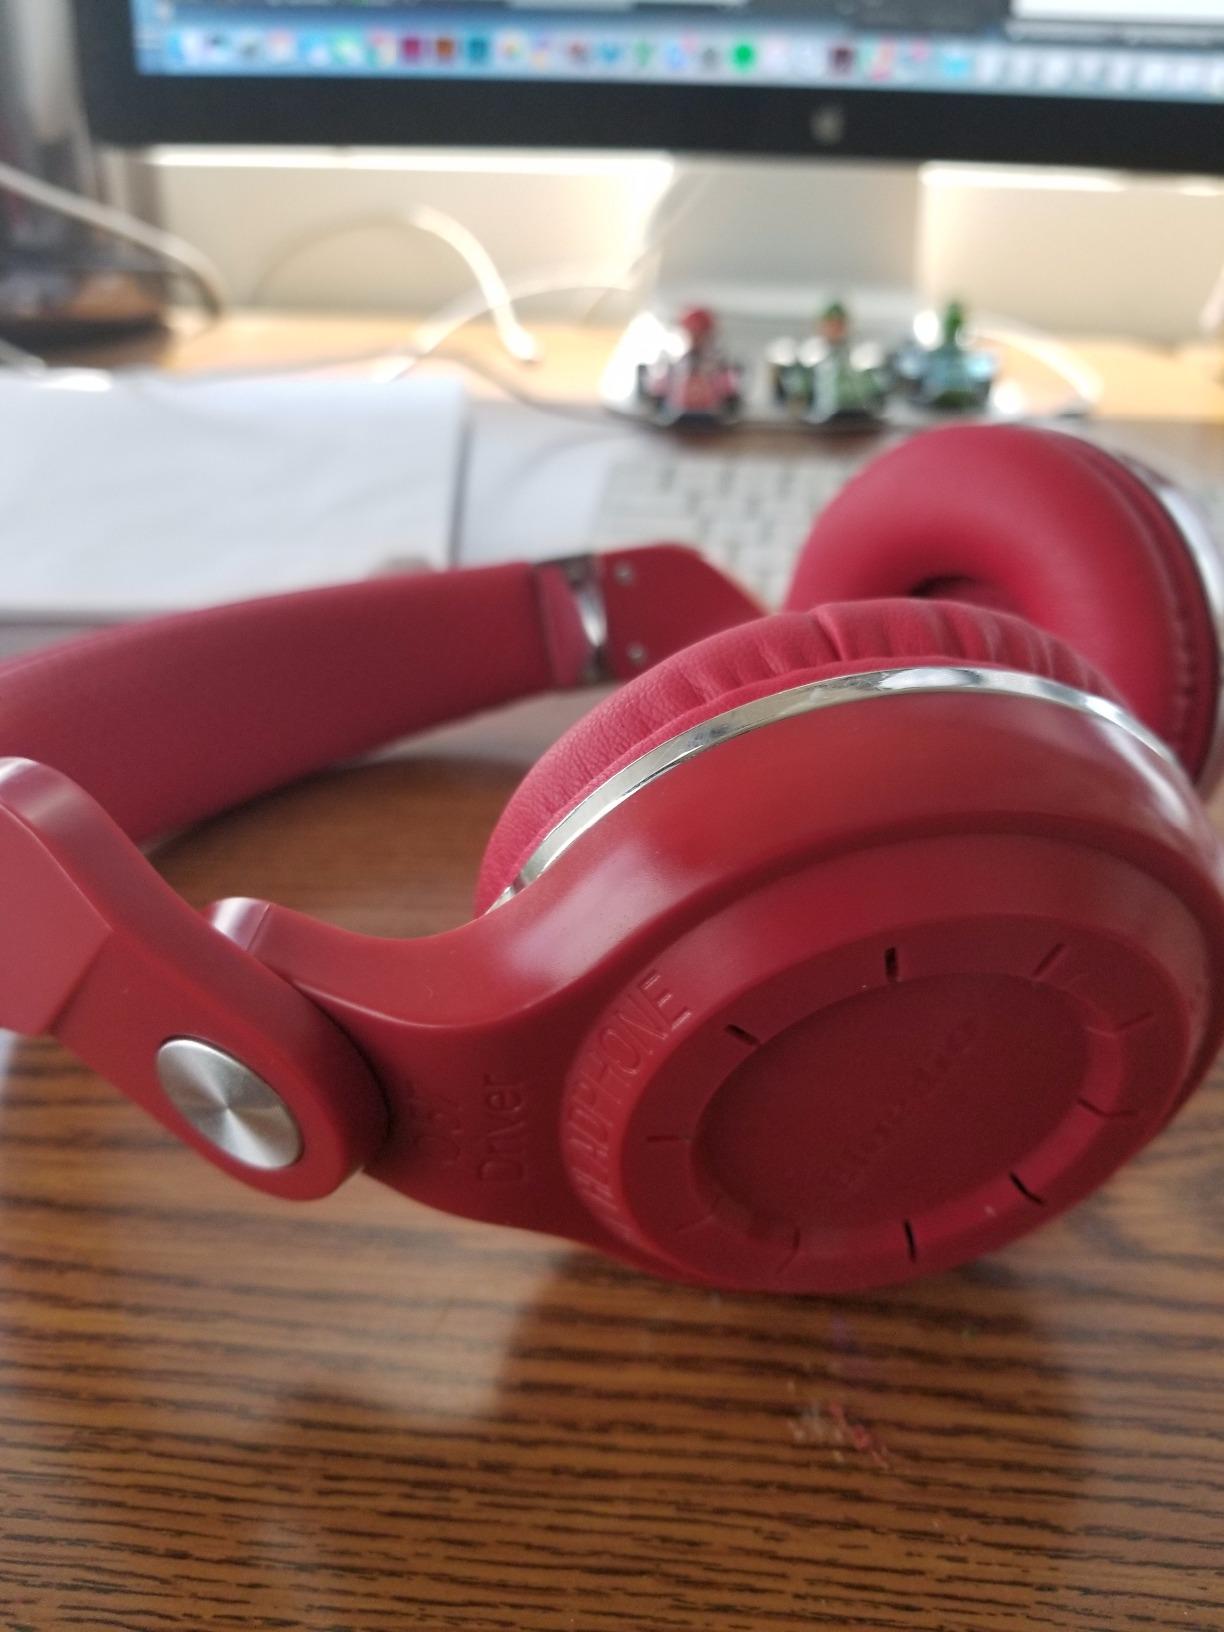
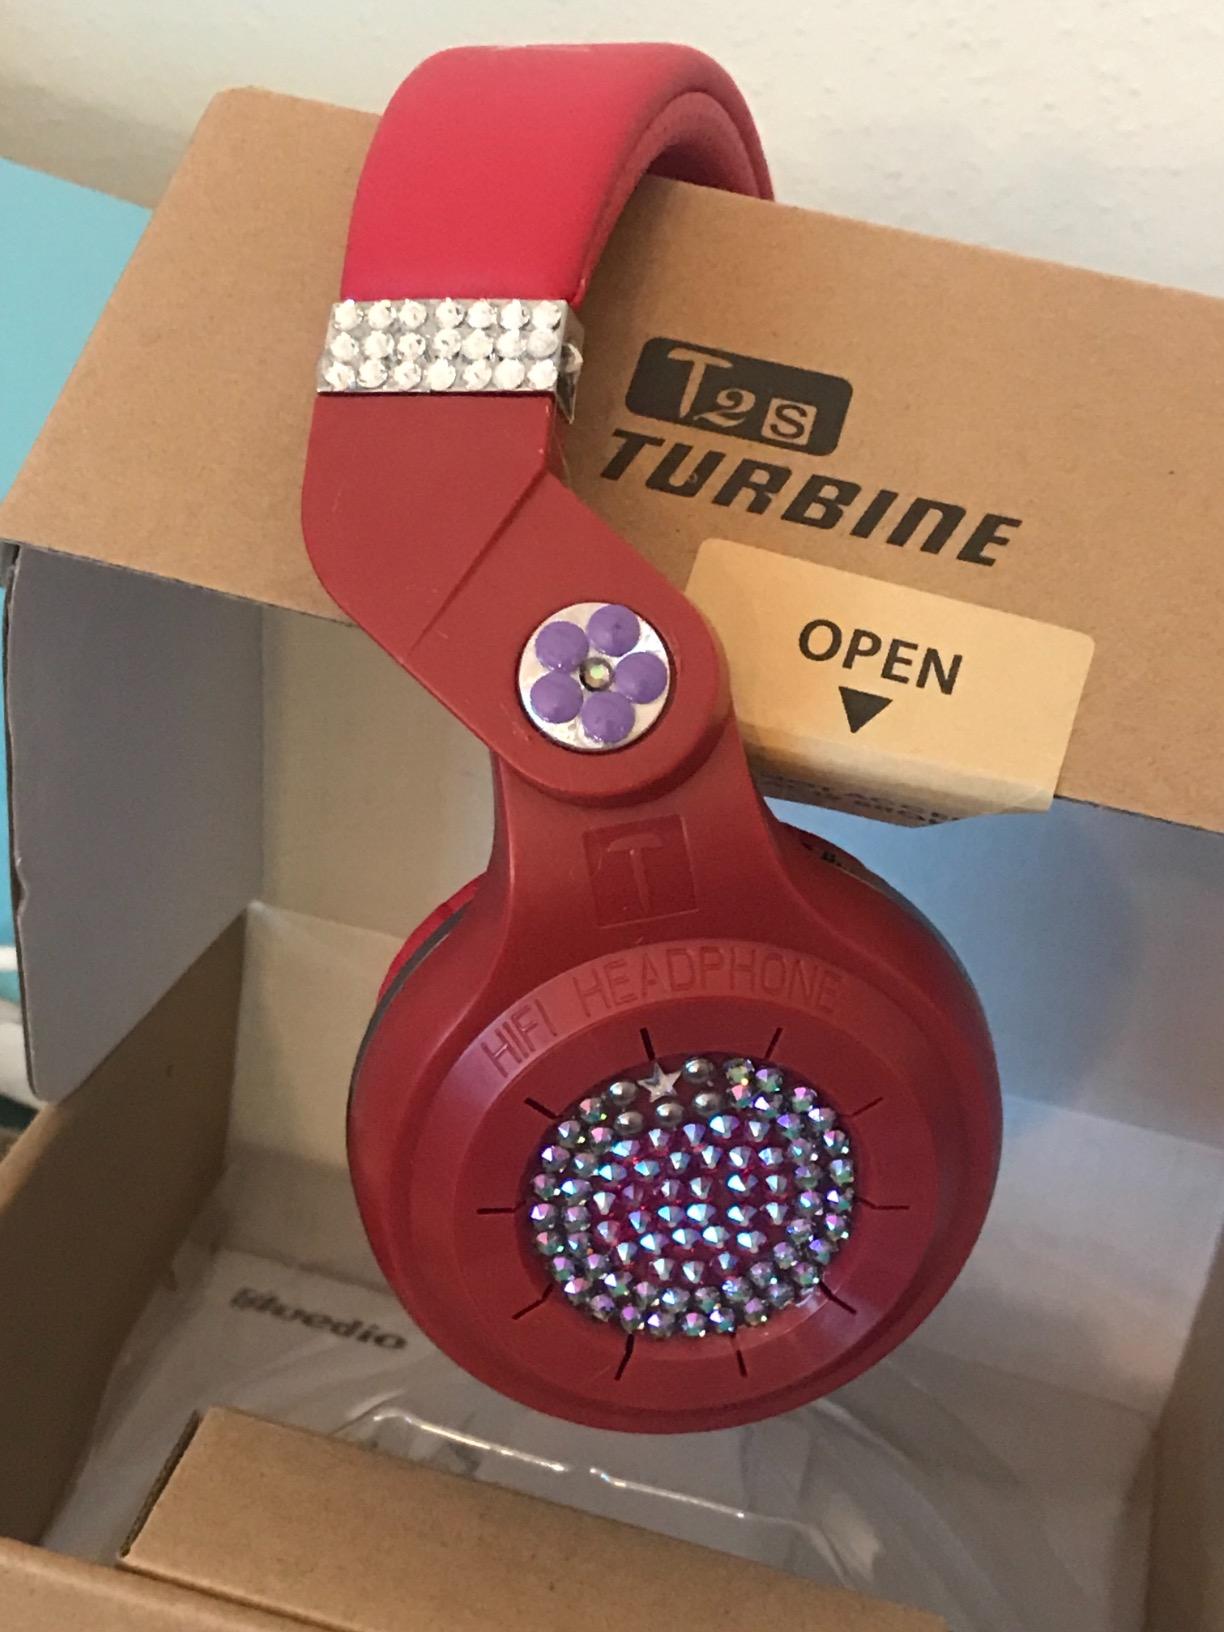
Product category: headphones
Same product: yes